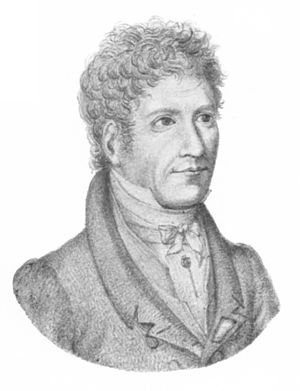
Nicolai Jacob Marstrand
Nicolai Marstrand, tegnet i 1825 af sønnen Wilhelm, der på det tidspunkt var 15 år gammel.
Wilhelm Marstarnd tegnede dette portræt af sin far, Nicolai Jacob Marstrand i 1825.
Nicolai Jacob Marstrand var mekaniker, opfinder, bagermester og kommerceråd.